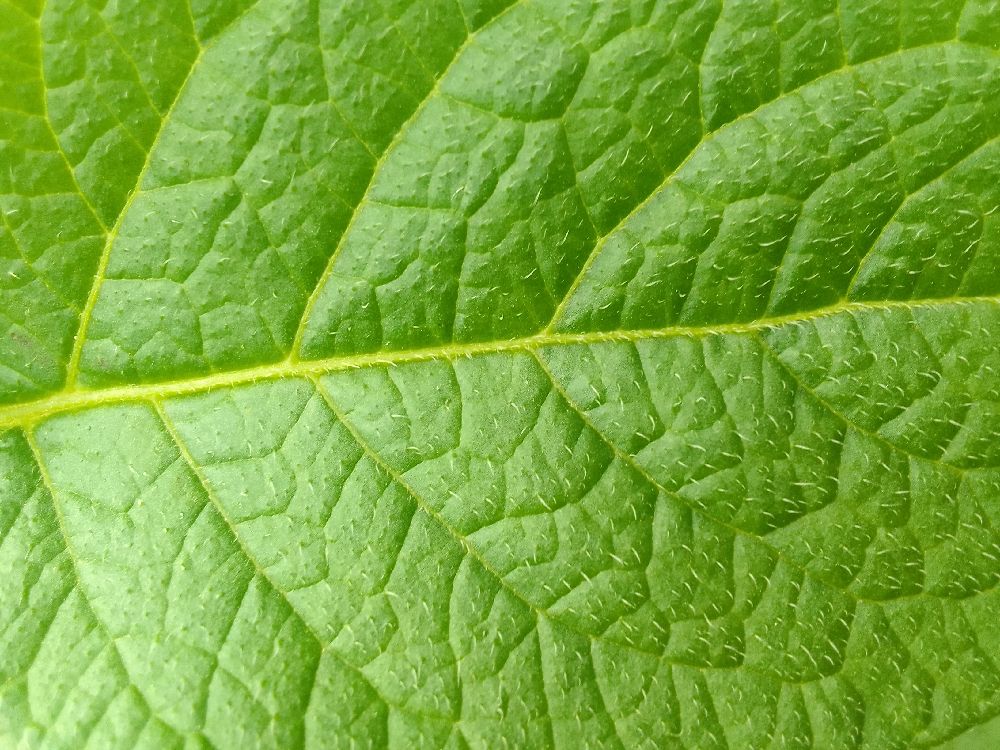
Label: Healthy